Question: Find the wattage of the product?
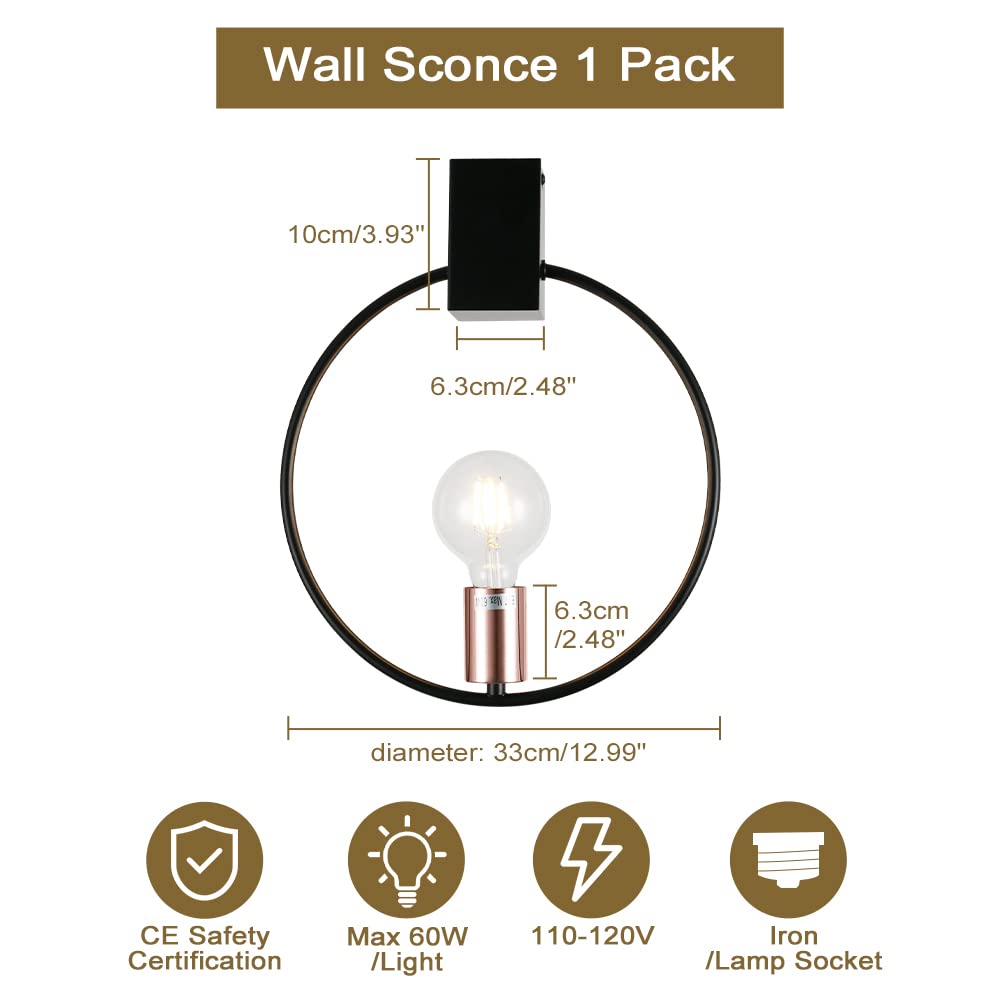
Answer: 60.0 watt